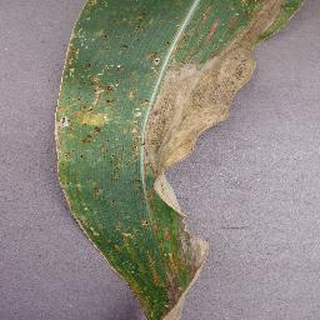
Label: corn_northern_leaf_blight